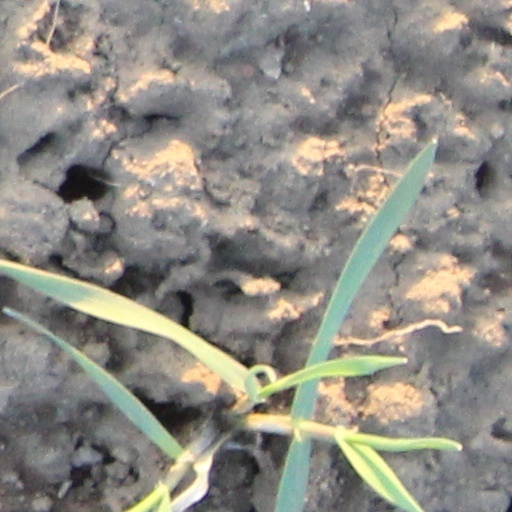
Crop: wheat